Adam Poniński (1732–1798)

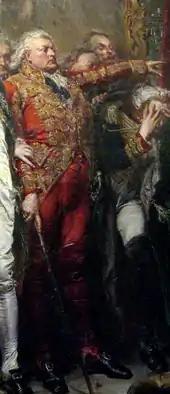
Adam Poniński on a fragment of Jan Matejko's picture

Adam Poniński (1732 or 1733 – 23 July 1798 was a Polish nobleman, Prince, one of the leaders of the Radom Confederation of 1767, Grand Treasurer of the Crown (from 1775), member of the Permanent Council, he is remembered as the infamous Marshal of the Sejm (together with Michał Hieronim Radziwiłł) of the Partition Sejm (1773–1775). Considered by many contemporaries and historians a traitor, serving Russian ambassadors, he was stripped of all titles and exiled by the decree of the Great Sejm in 1790 but restored soon afterwards by the Confederation of Targowica.